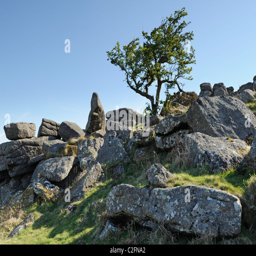
a lone tree amongst a rocky outcrop